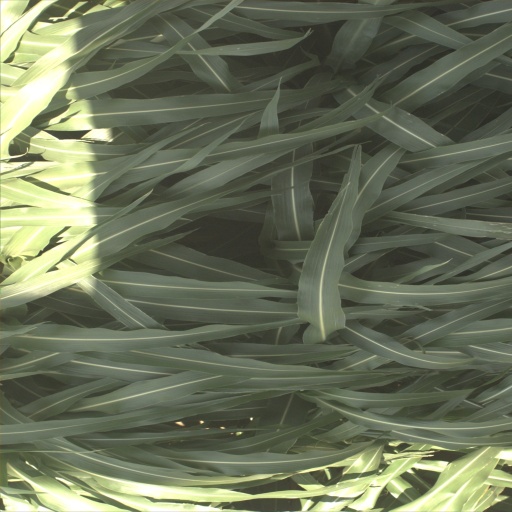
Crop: sorghum